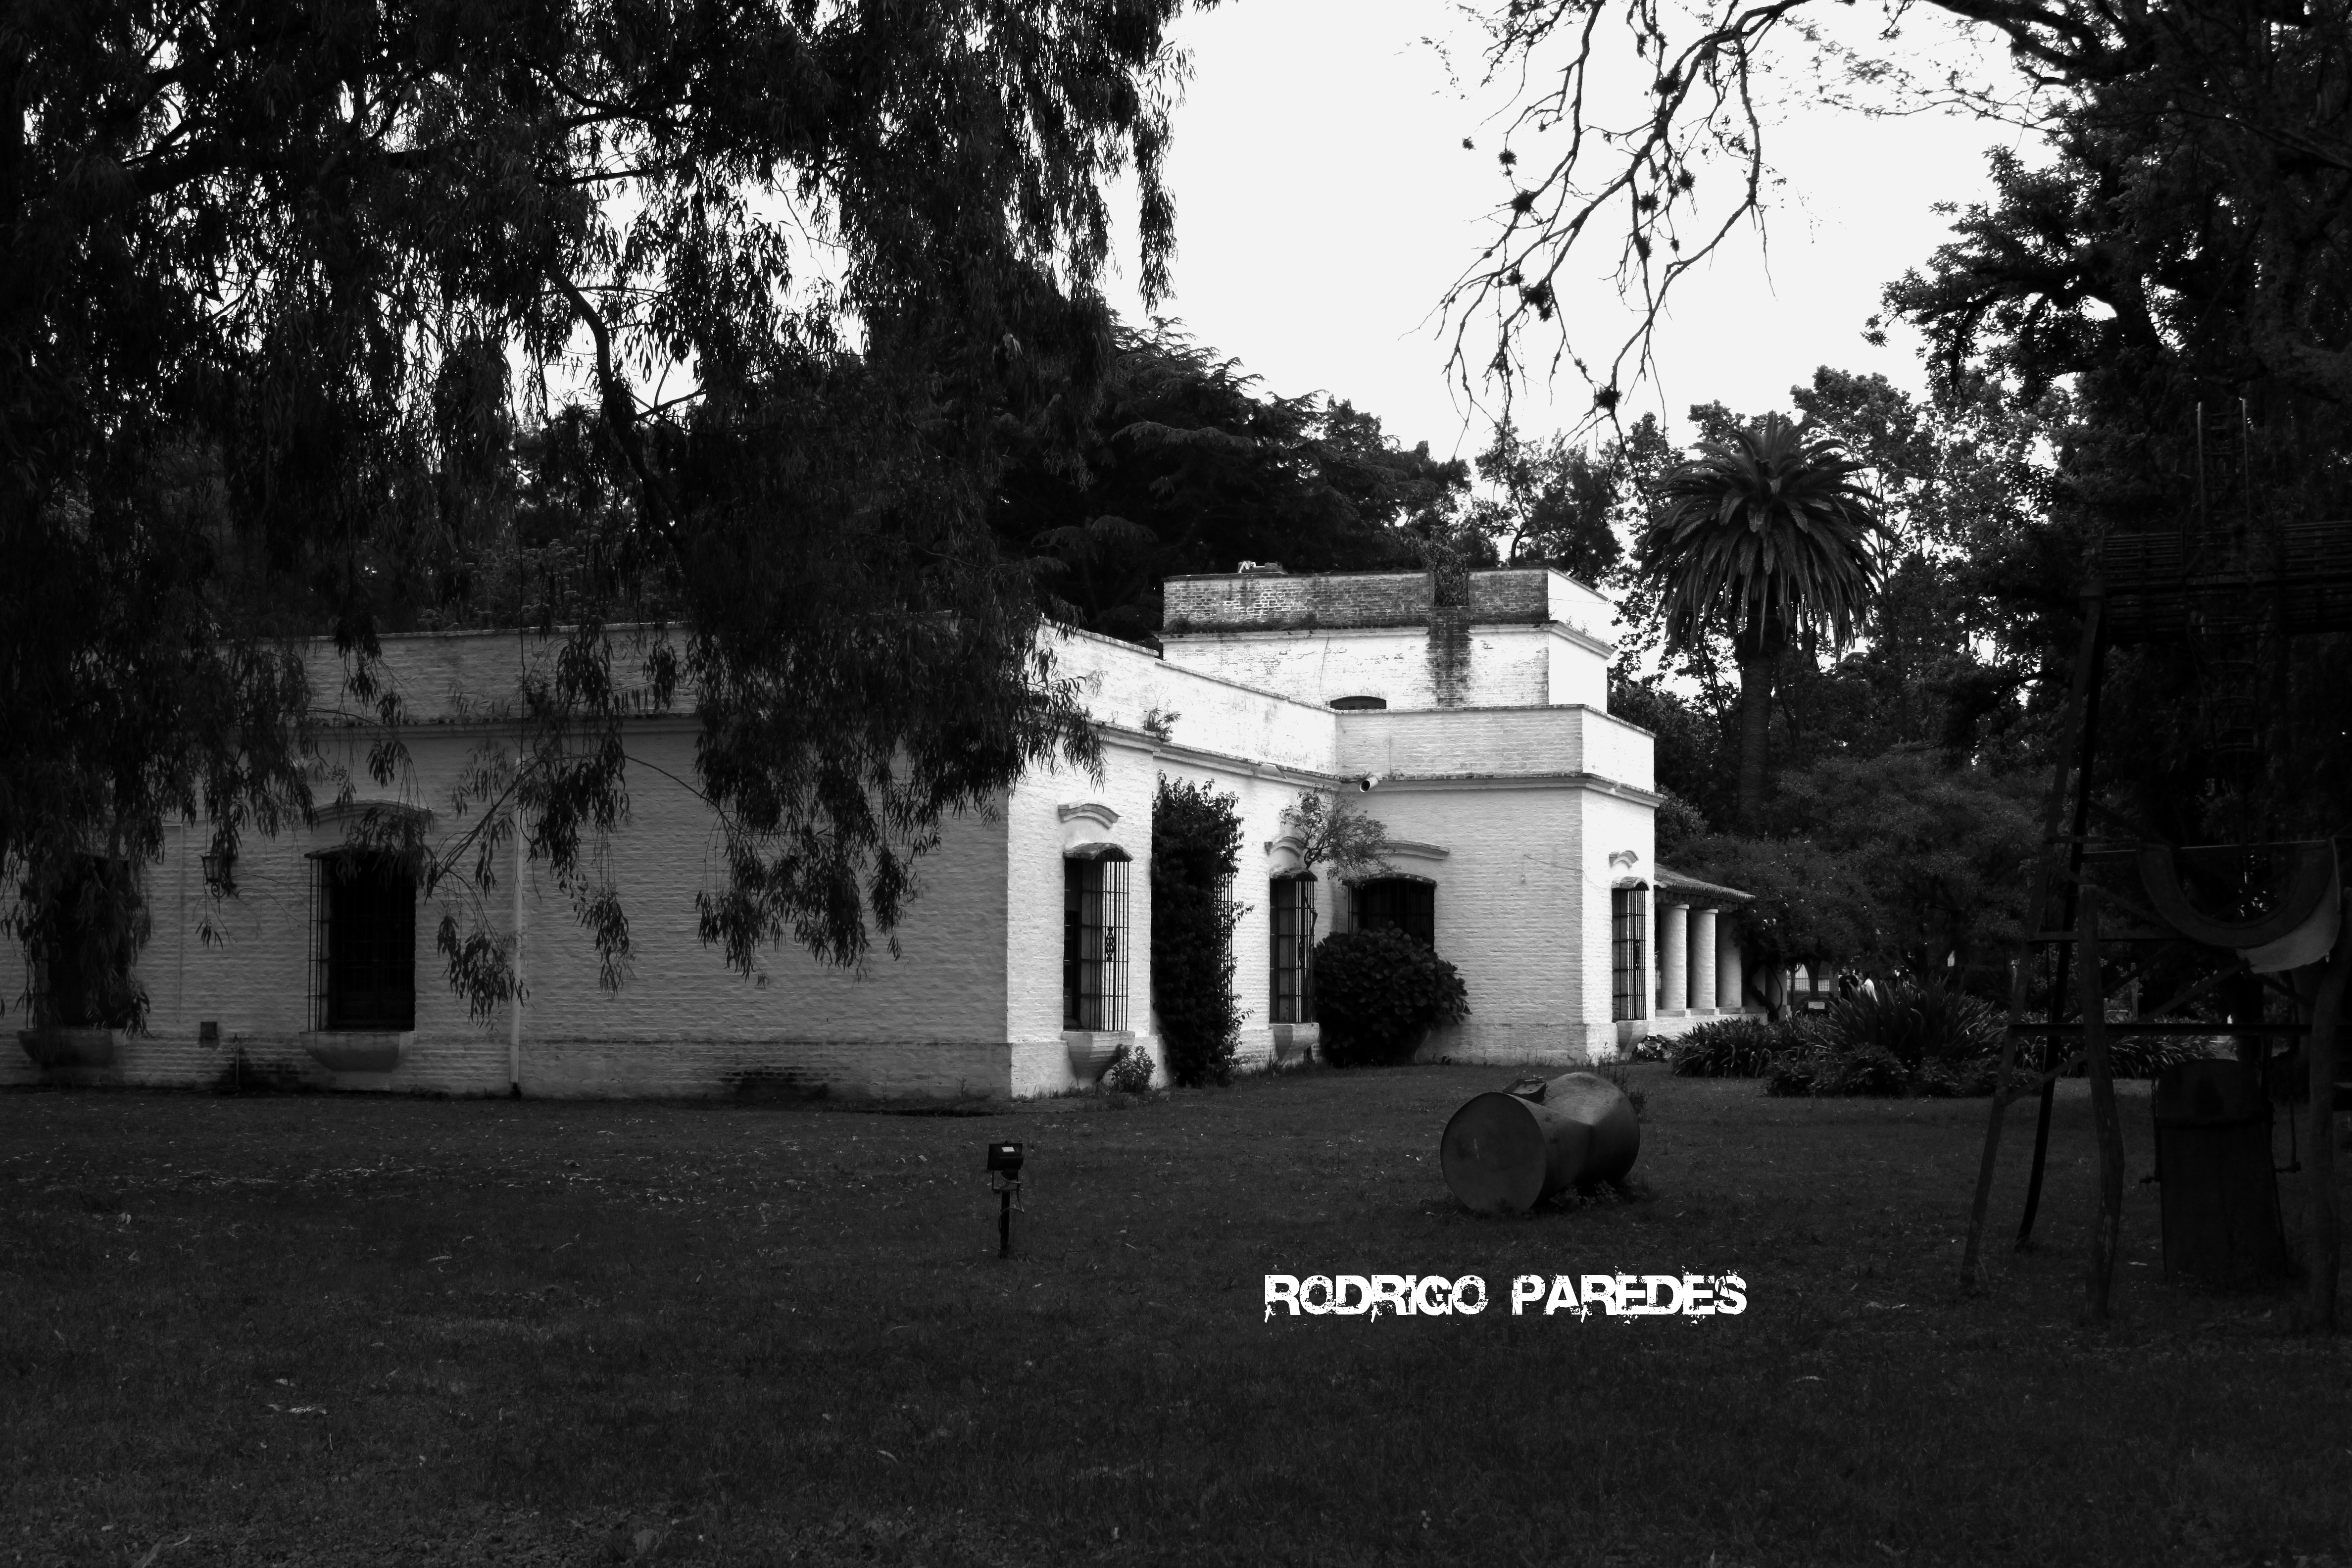
tree, black and white, white, street, house, black, monochrome, photograph, argentina, history, buenosaires, ar, chascom s, urban area, monochrome photography